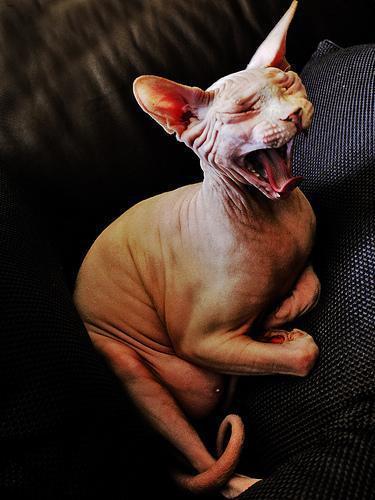
Sphynx